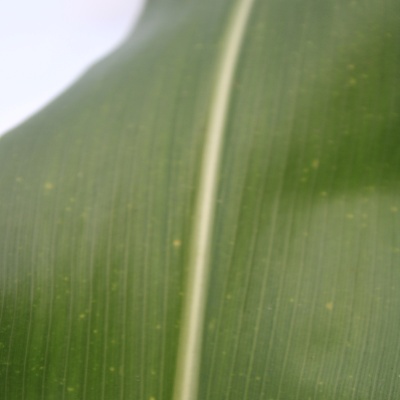
Crop: Maize
Condition: leaf spot